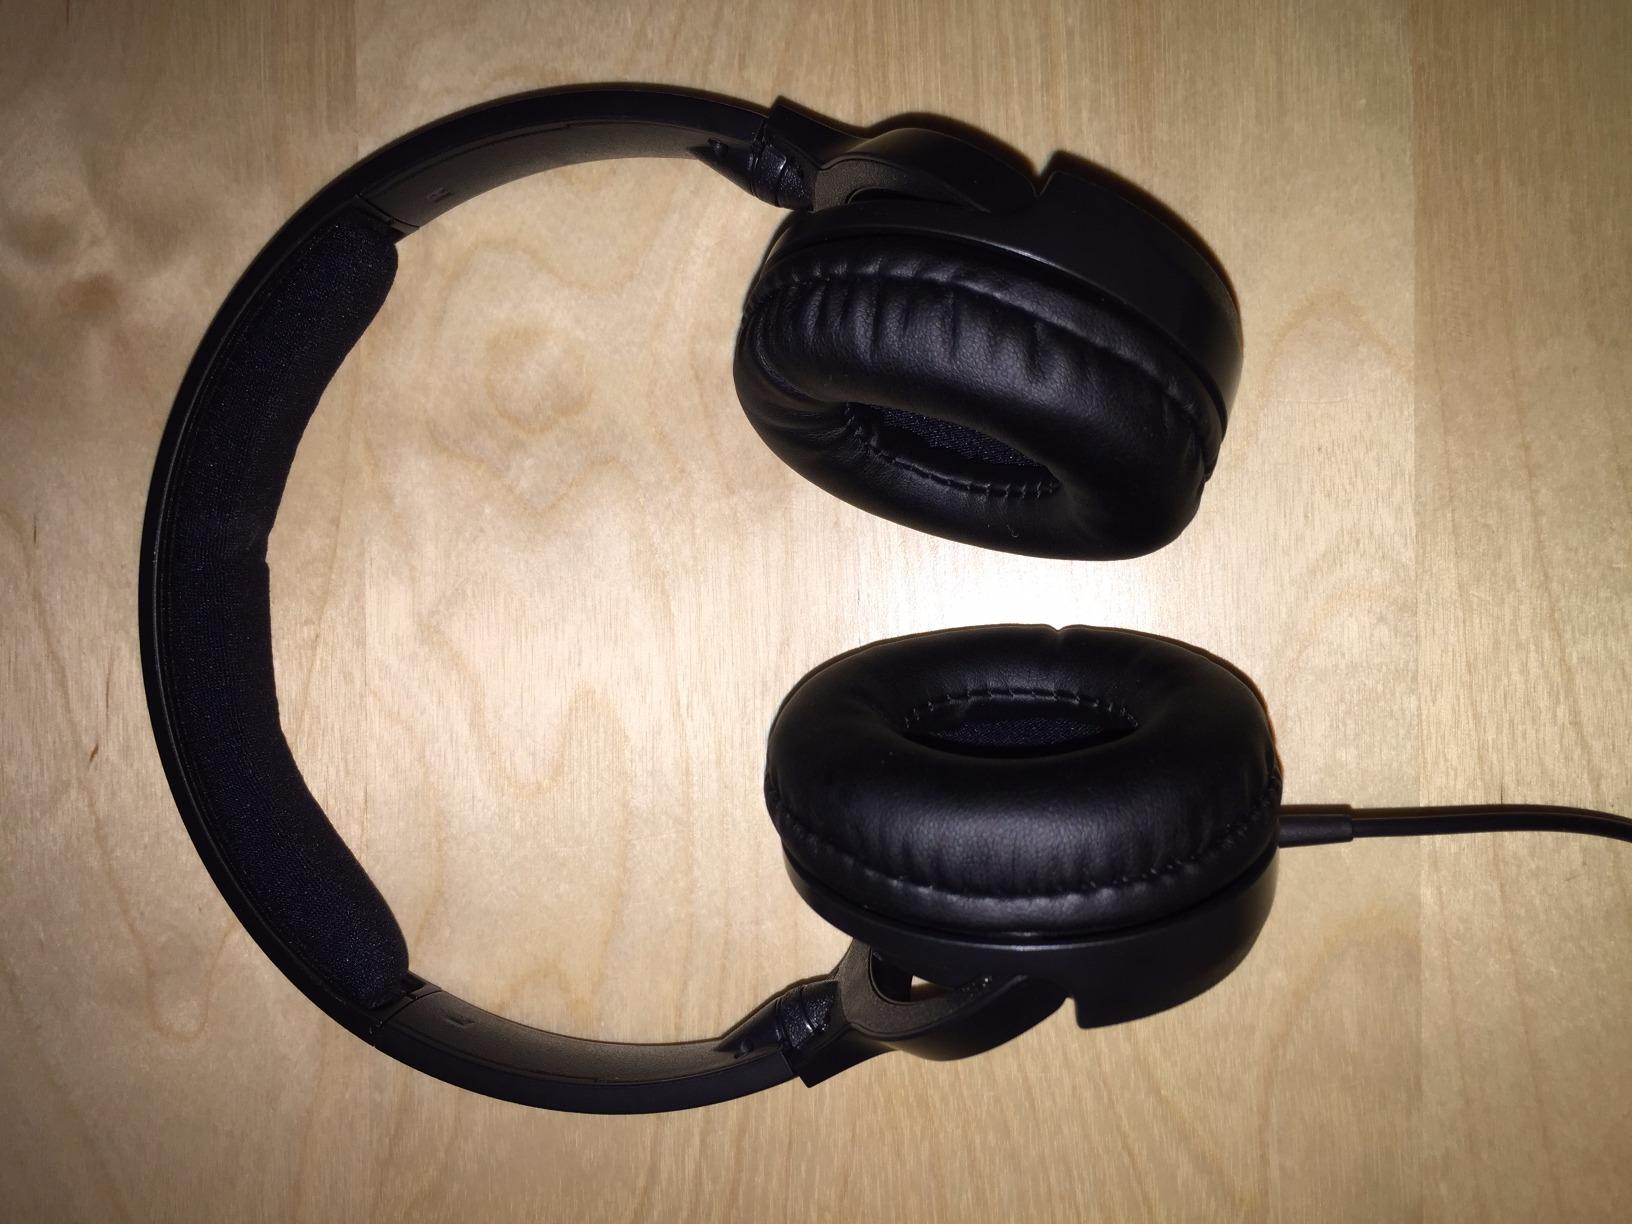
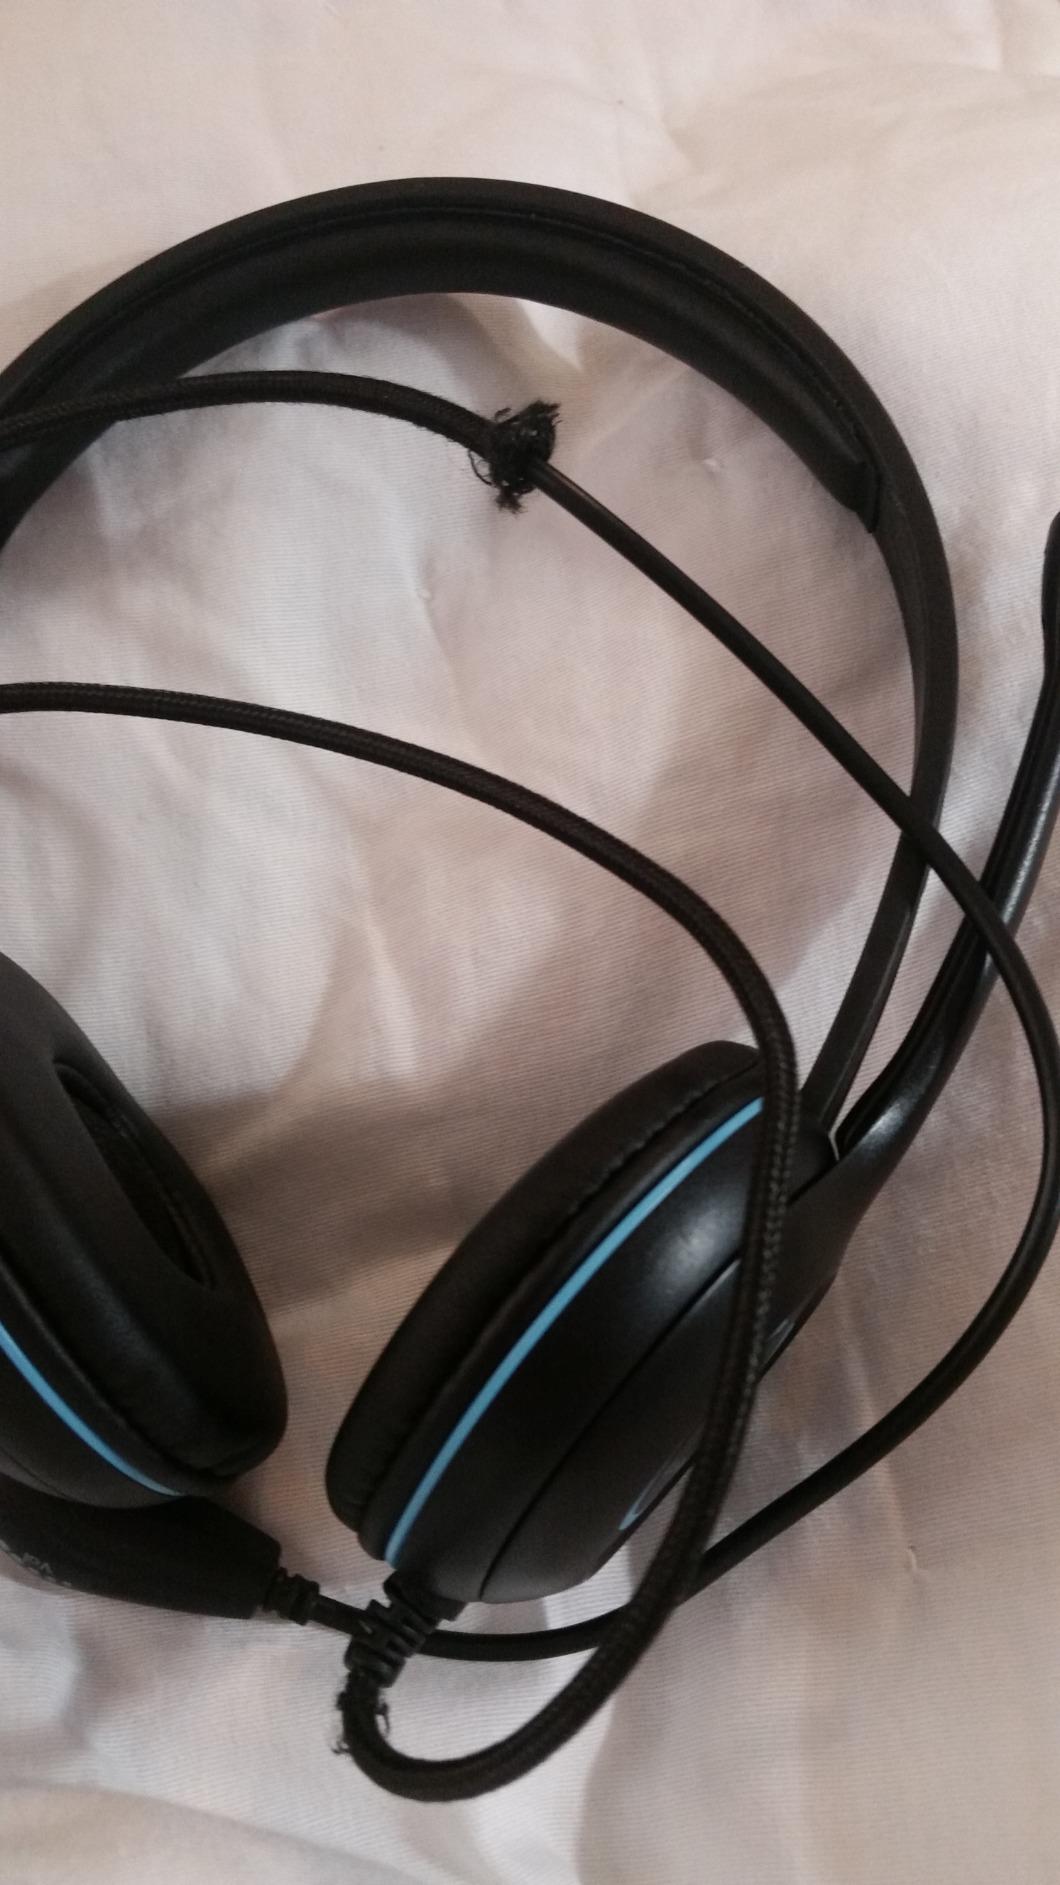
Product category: headphones
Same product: no